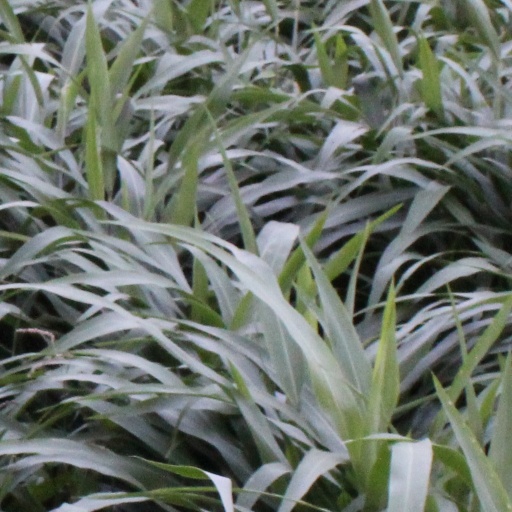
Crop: sorghum